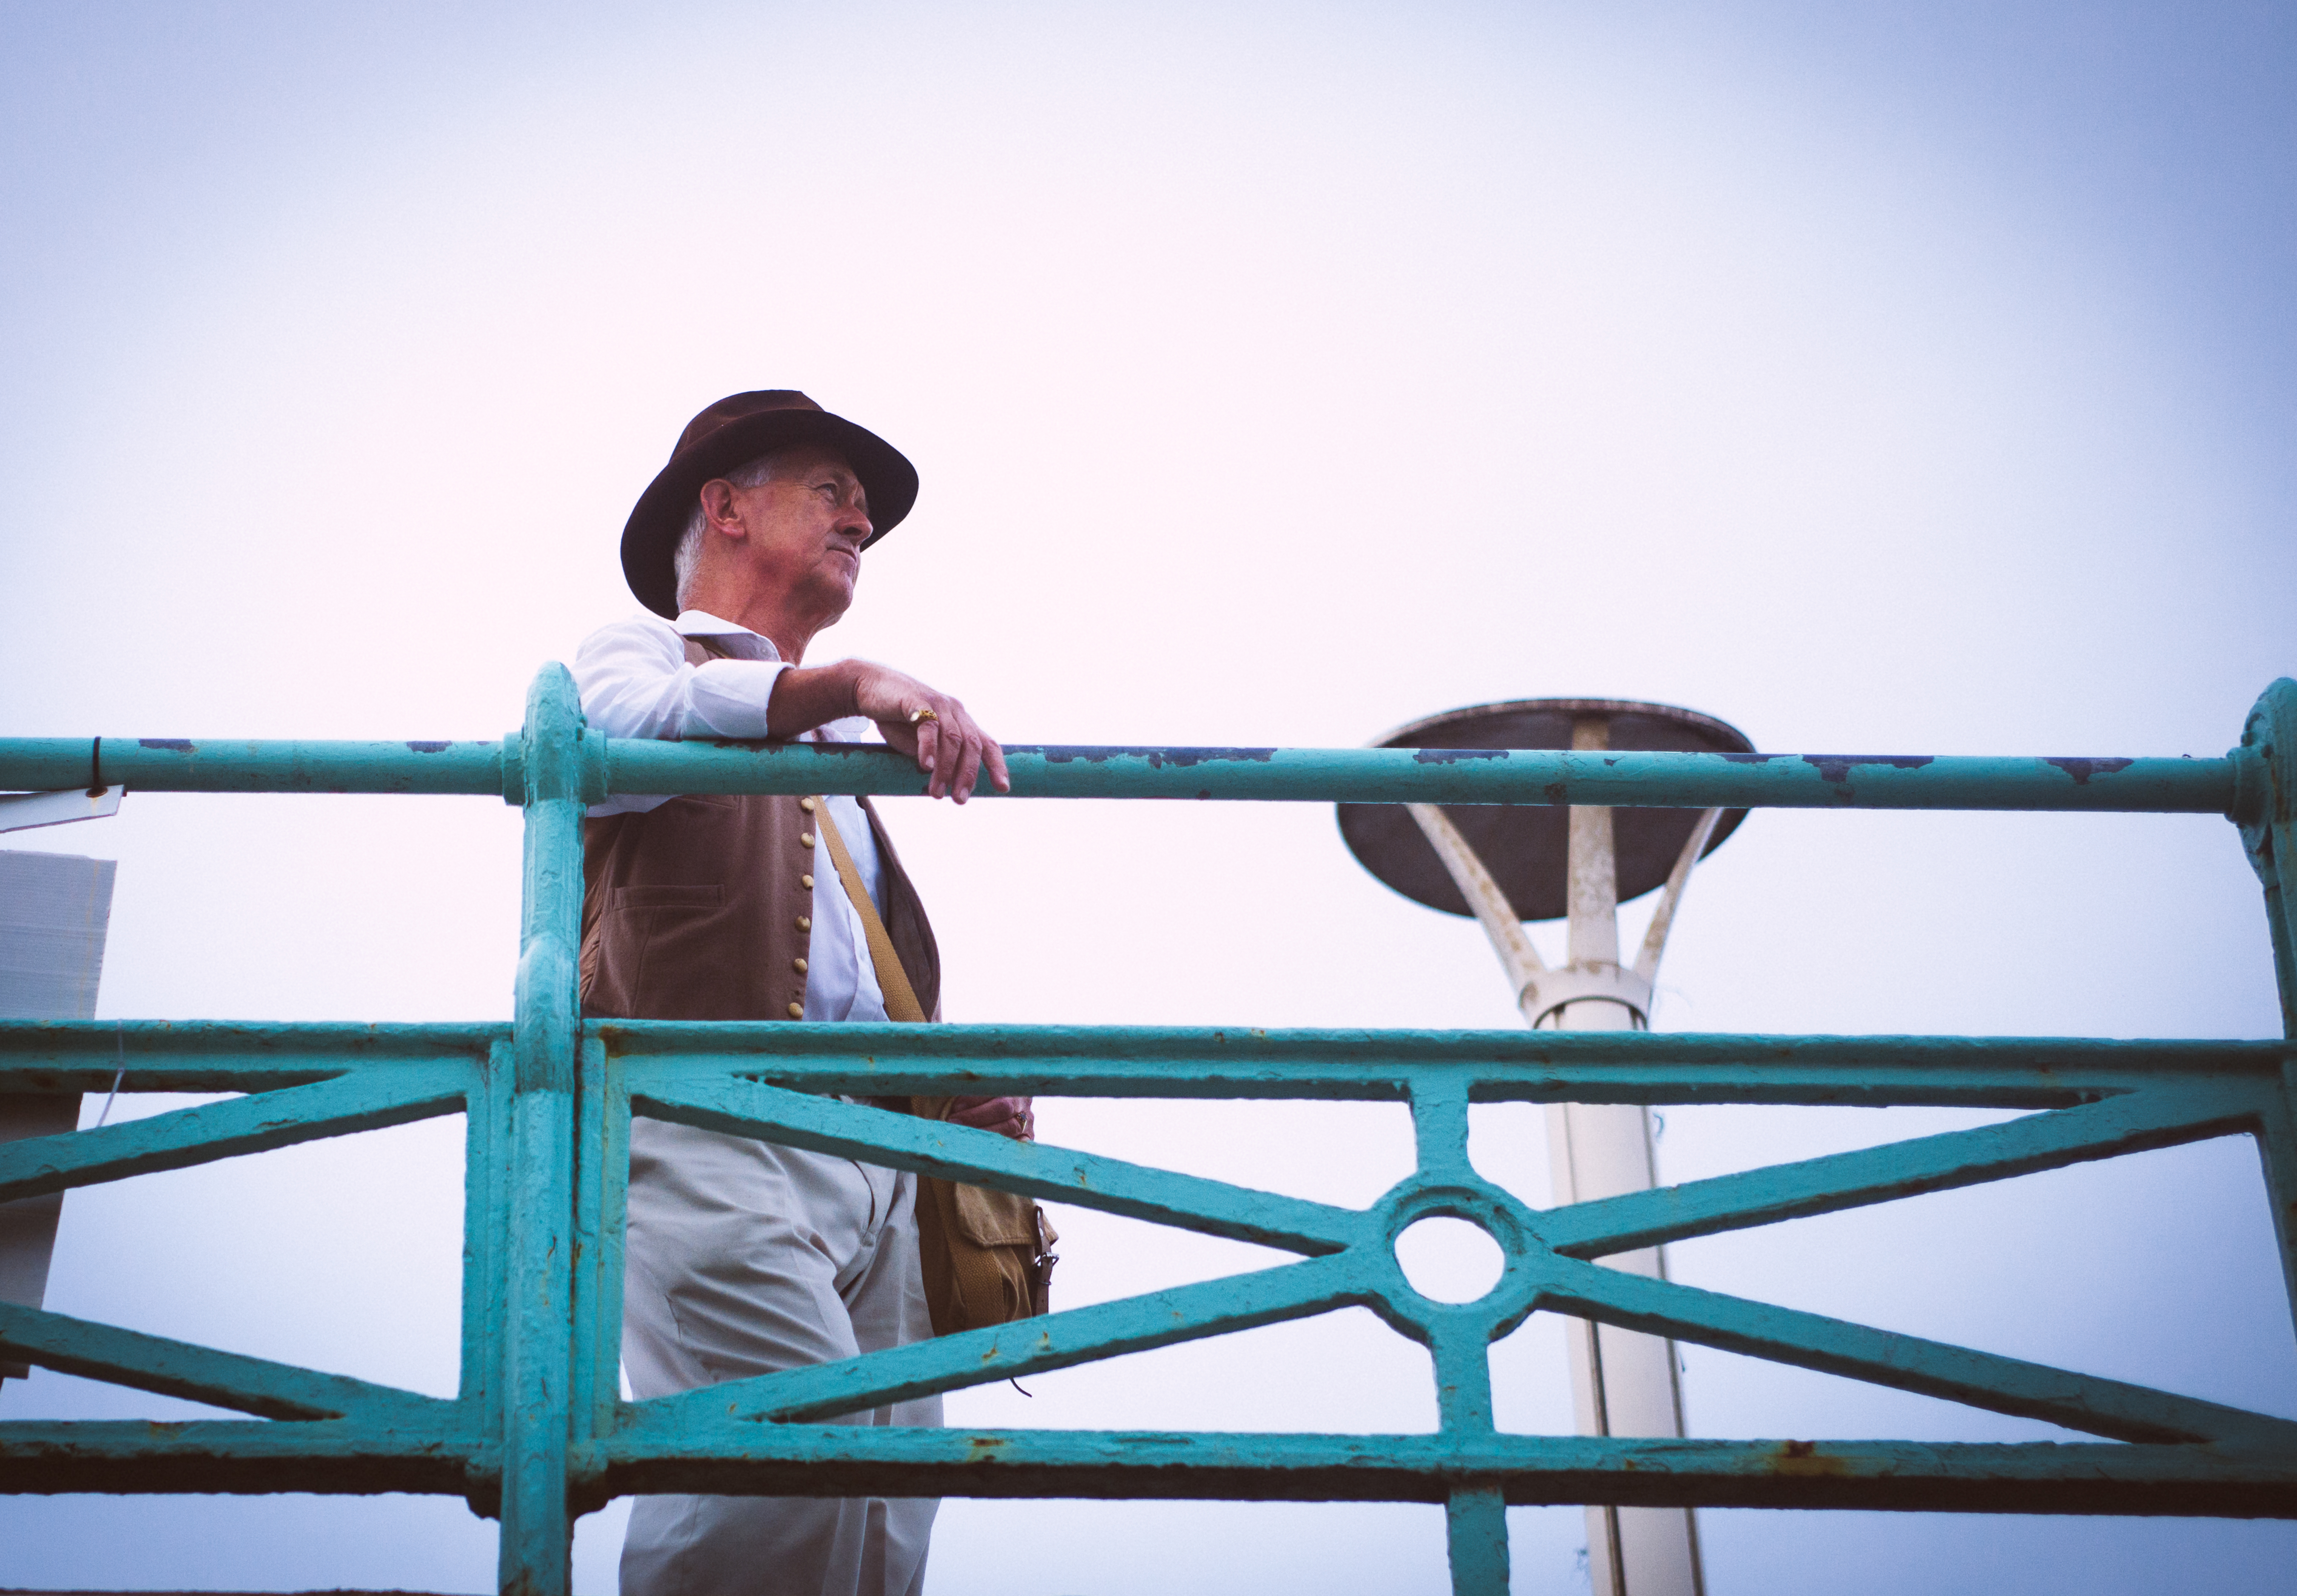
man, fence, old, alone, vacation, color, solo, hat, blue